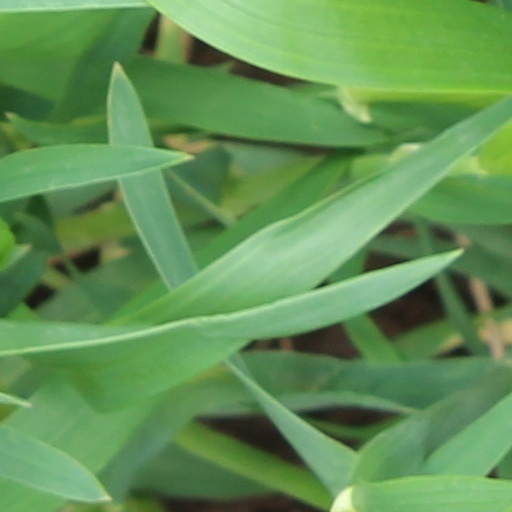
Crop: wheat